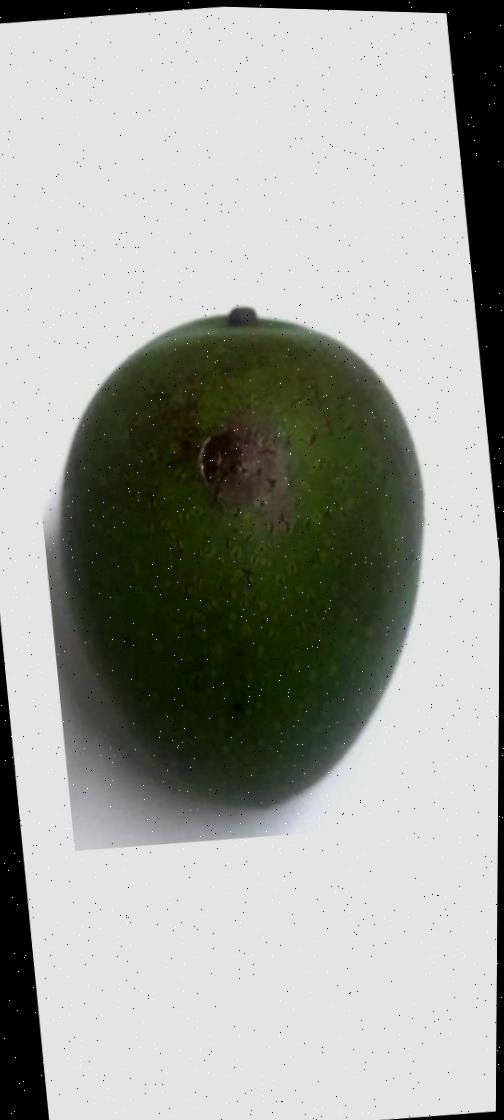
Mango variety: Ashshina Zhinuk